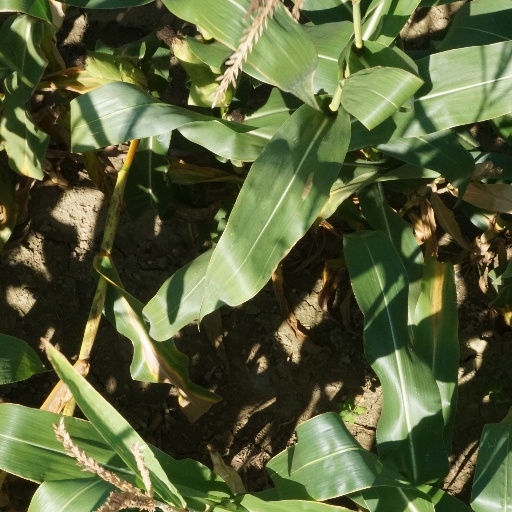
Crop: maize; corn